Pantheon of the House of Braganza

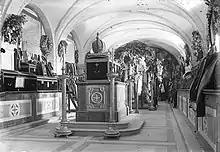
The pantheon in the early 20th century, before the Lisbon Regicide.

The Pantheon was created under orders from Ferdinand II of Portugal, transforming the old refectory of the monastery into the burial place it is today. The majority of the tombs are located on the sides of the pantheon, and are simple marble boxes with spaces of four tombs. If the tomb is of a monarch, it has a crown engraved in gold on the side of the tomb and a crown placed on top of the entire set of tombs. The tombs in the center aisle of the pantheon are those belonging to Carlos I of Portugal, Luís Filipe, Prince Royal of Portugal, Manuel II of Portugal and Queen Amélie of Orléans; the two martyrs of the Lisbon Regicide, the last King of Portugal and the last Queen consort of Portugal.